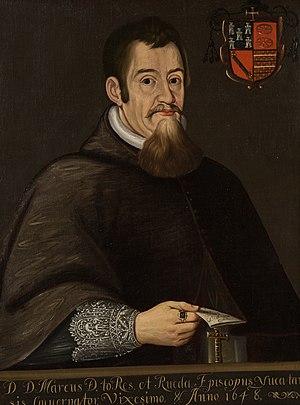
Marcos de Torres y Rueda était le vice-roi de la Nouvelle-Espagne du 13 mai 1648 au 22 avril 1649.